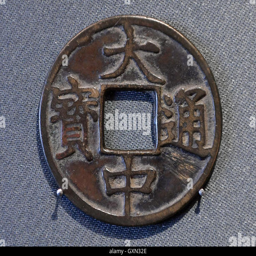
a coin from royal line , can be seen in the historical rooms